Eating Out: All You Can Eat

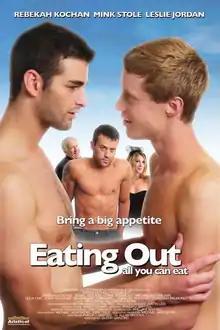
Theatrical release poster

Eating Out: All You Can Eat is a 2009 American sex comedy film directed by Glenn Gaylord. It is the third installment in the "Eating Out" film series. The only returning character from the first two films is Tiffani (Rebekah Kochan), while Mink Stole reprises her role as Aunt Helen from the second film.